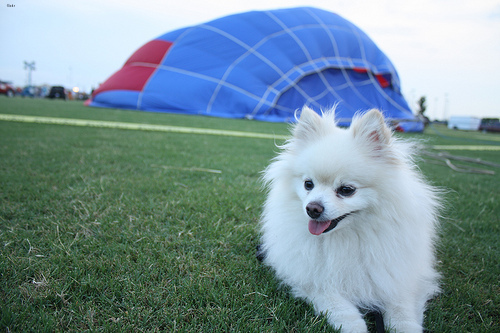
Breed: pomeranian